Kings Beach Bathing Pavilion

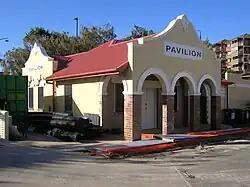
Kings Beach Bathing Pavilion, 2006

Kings Beach Bathing Pavilion is a heritage-listed changing rooms at Ormonde Terrace, Kings Beach, Sunshine Coast Region, Queensland, Australia. It was designed by Clifford Ernest Plant and built in 1937 by Ralph Alexander Lind. It was added to the Queensland Heritage Register on 23 April 1999.